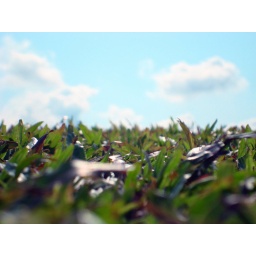
And the green grass grows all around